Yatsuhashi
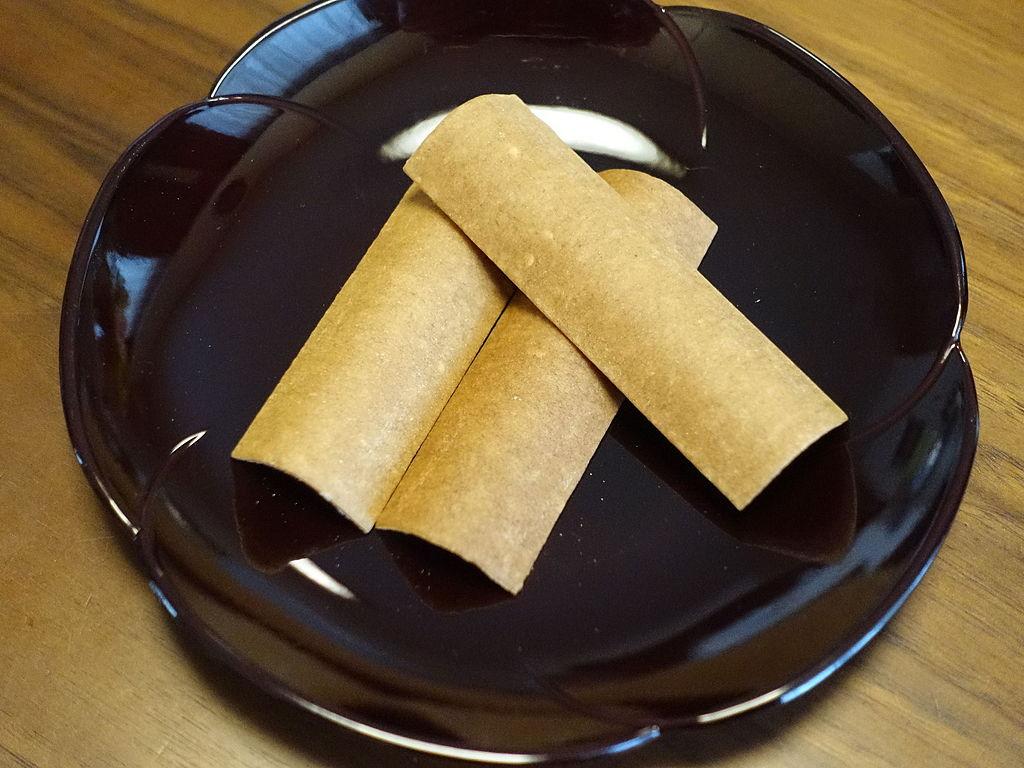
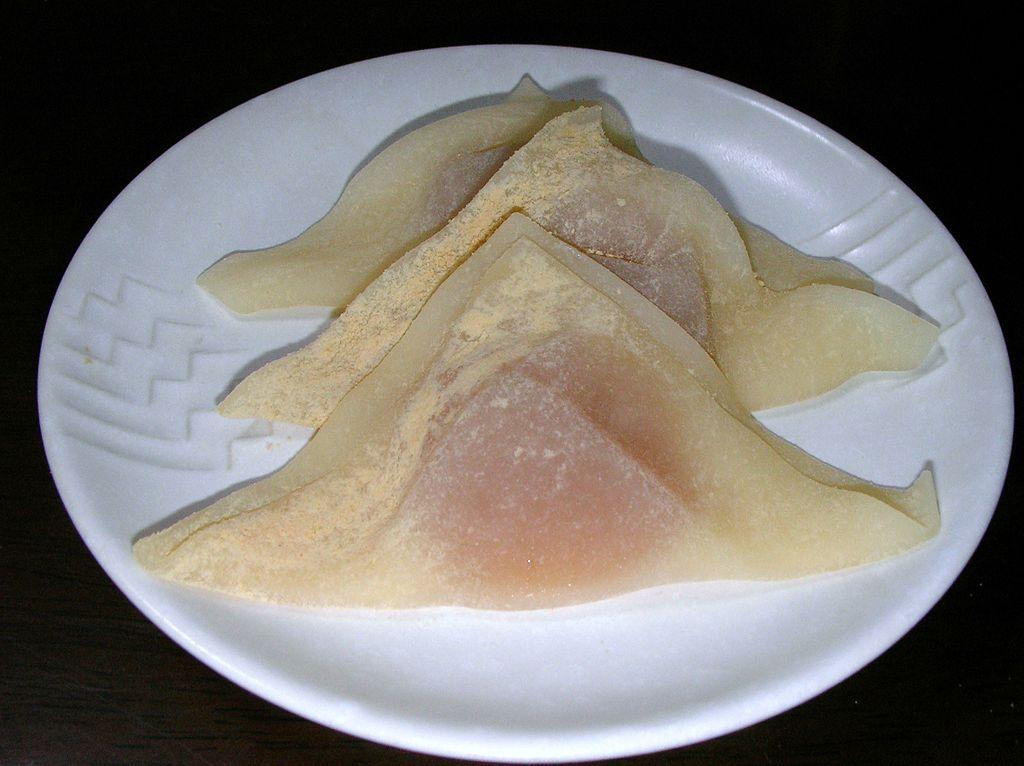
Also known as:
da - Danish: Yatsuhashi
de - German: Yatsuhashi
en-simple - Simple English: Yatsuhashi
es - Spanish: Yatsuhashi
fa - Persian: یاتسوهاشی
fr - French: Yatsuhashi
ja - Japanese: 八ツ橋
ko - Korean: 야쓰하시
ru - Russian: Яцухаси
uk - Ukrainian: Ятсухаші
vi - Vietnamese: Yatsuhashi
yue - Cantonese: 八橋
zh - Chinese: 八橋
Category: snack, dessert (filled dessert)
Cuisine: Japanese
Associated cuisines: Japanese
Area: Kyoto
Countries: Japan
Region: Eastern Asia, , , ,
The dish is made of glutinous rice flour, sugar, and cinnamon.